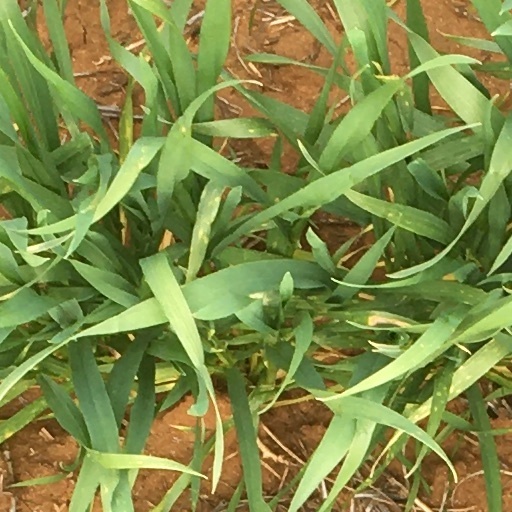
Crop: wheat